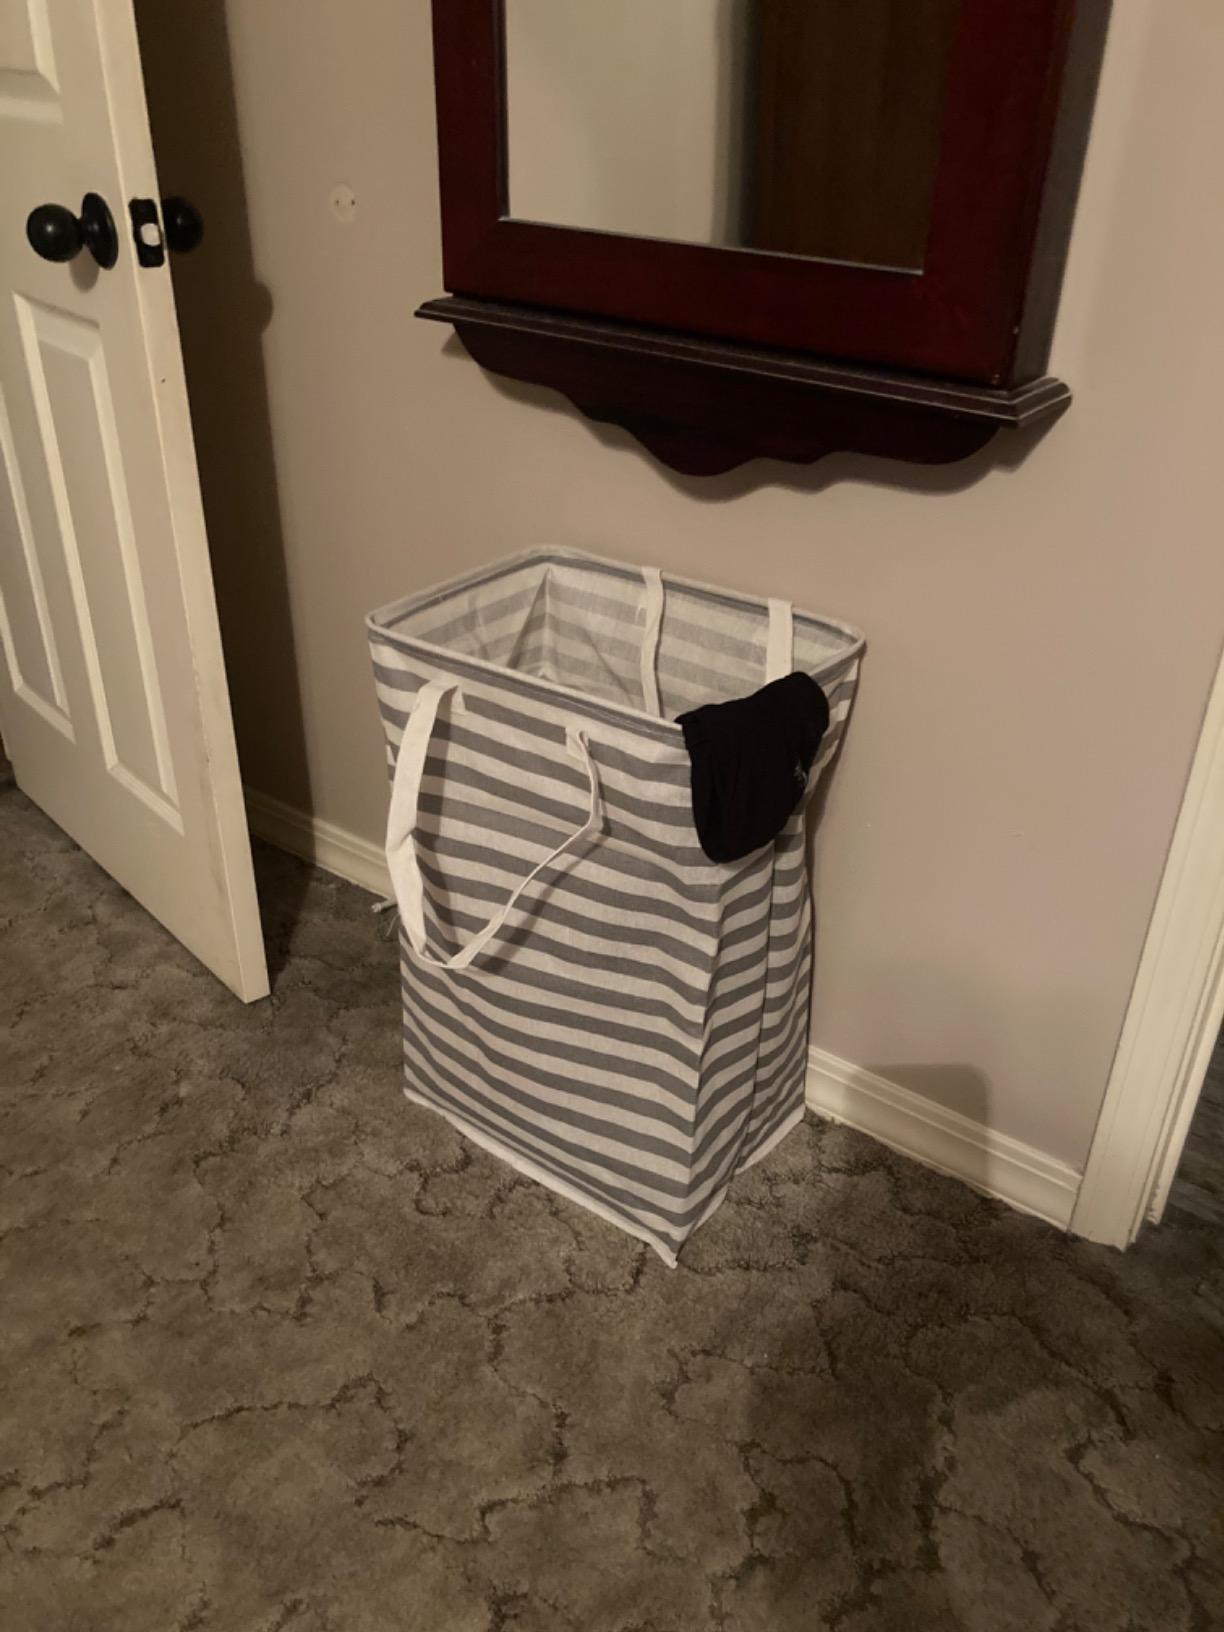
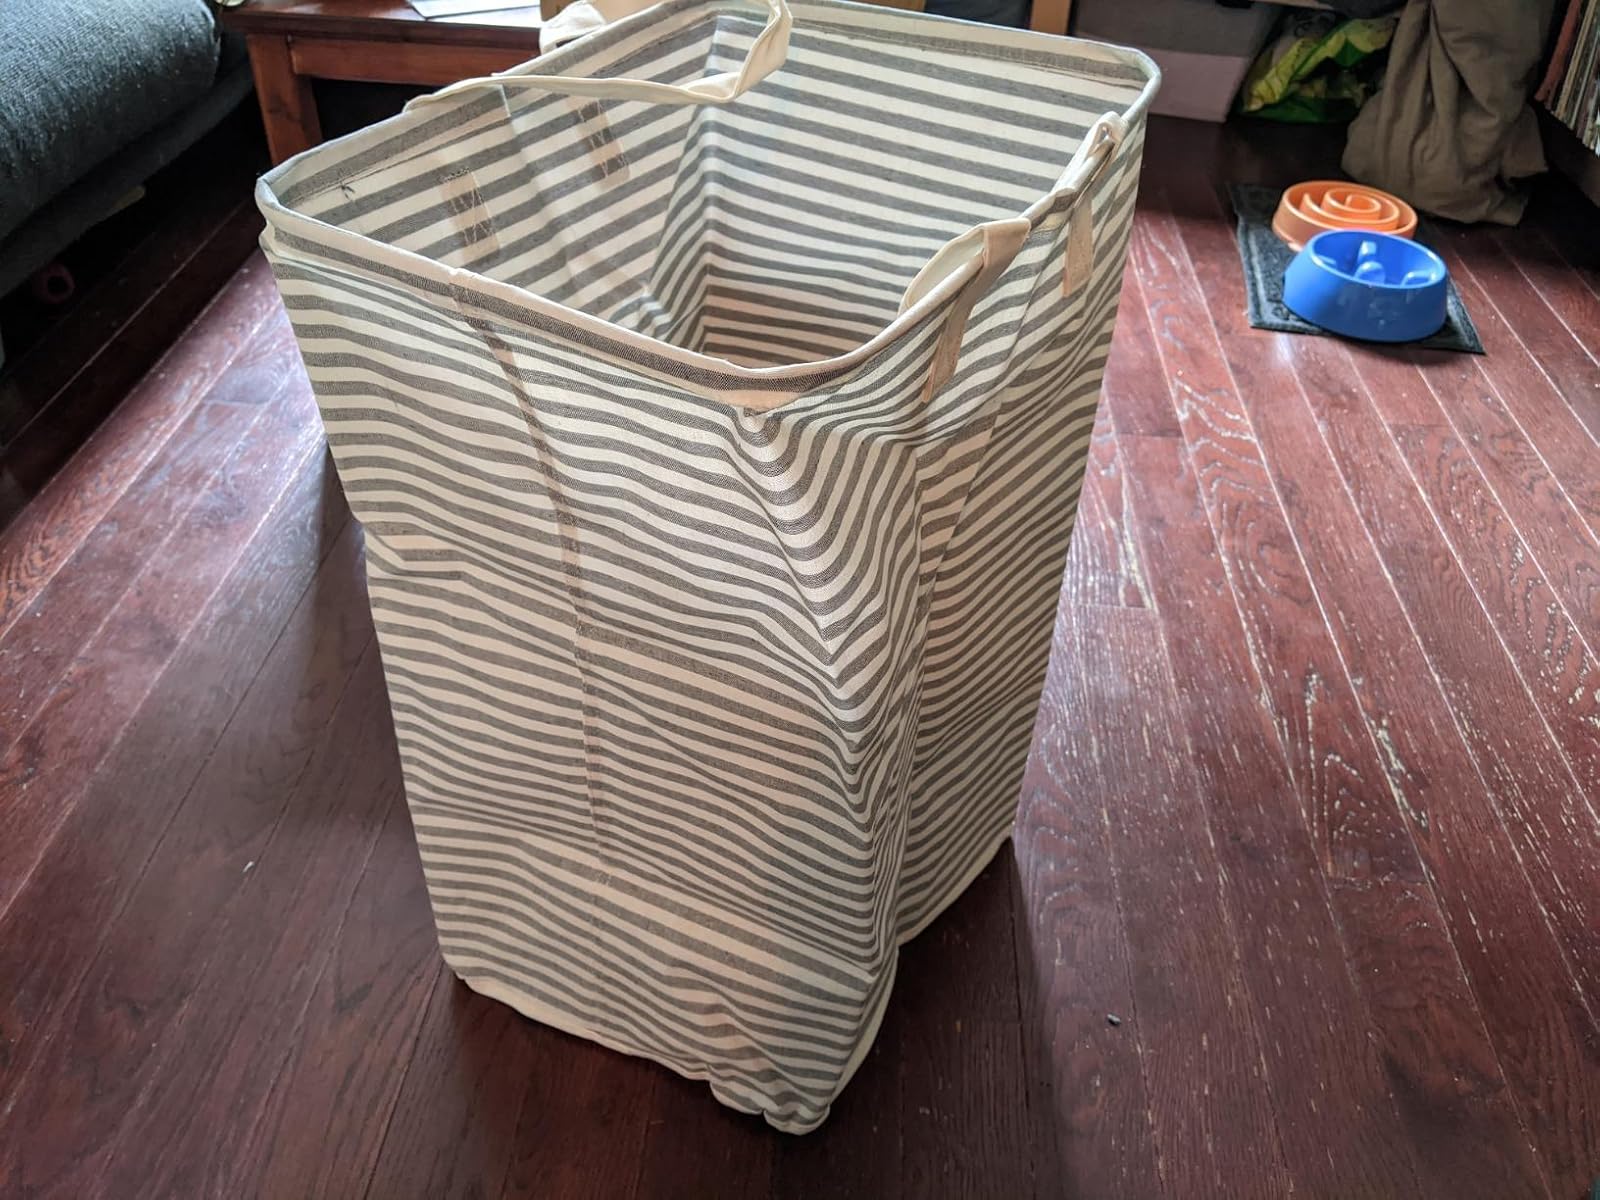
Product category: items_hamper
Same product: no